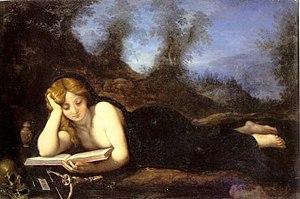
Maddalena leggente, h/cuivre